Criminal-justice financial obligations in the United States

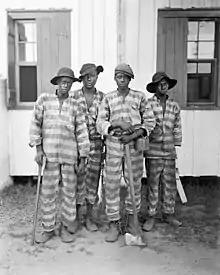
Convicts leased to harvest timber circa 1915, in Florida

The use of some form of criminal monetary sanction can be traced back as the primary form of criminal punishment in Europe over centuries, beginning in the Middle Ages. This included the practice of incarcerating those unable to pay their debts, including entire institutions dedicated solely to the imprisonment of debtors. This practice may have played a significant role in early emigration to the US, as debtors comprised almost two thirds of Europeans in the Thirteen Colonies.